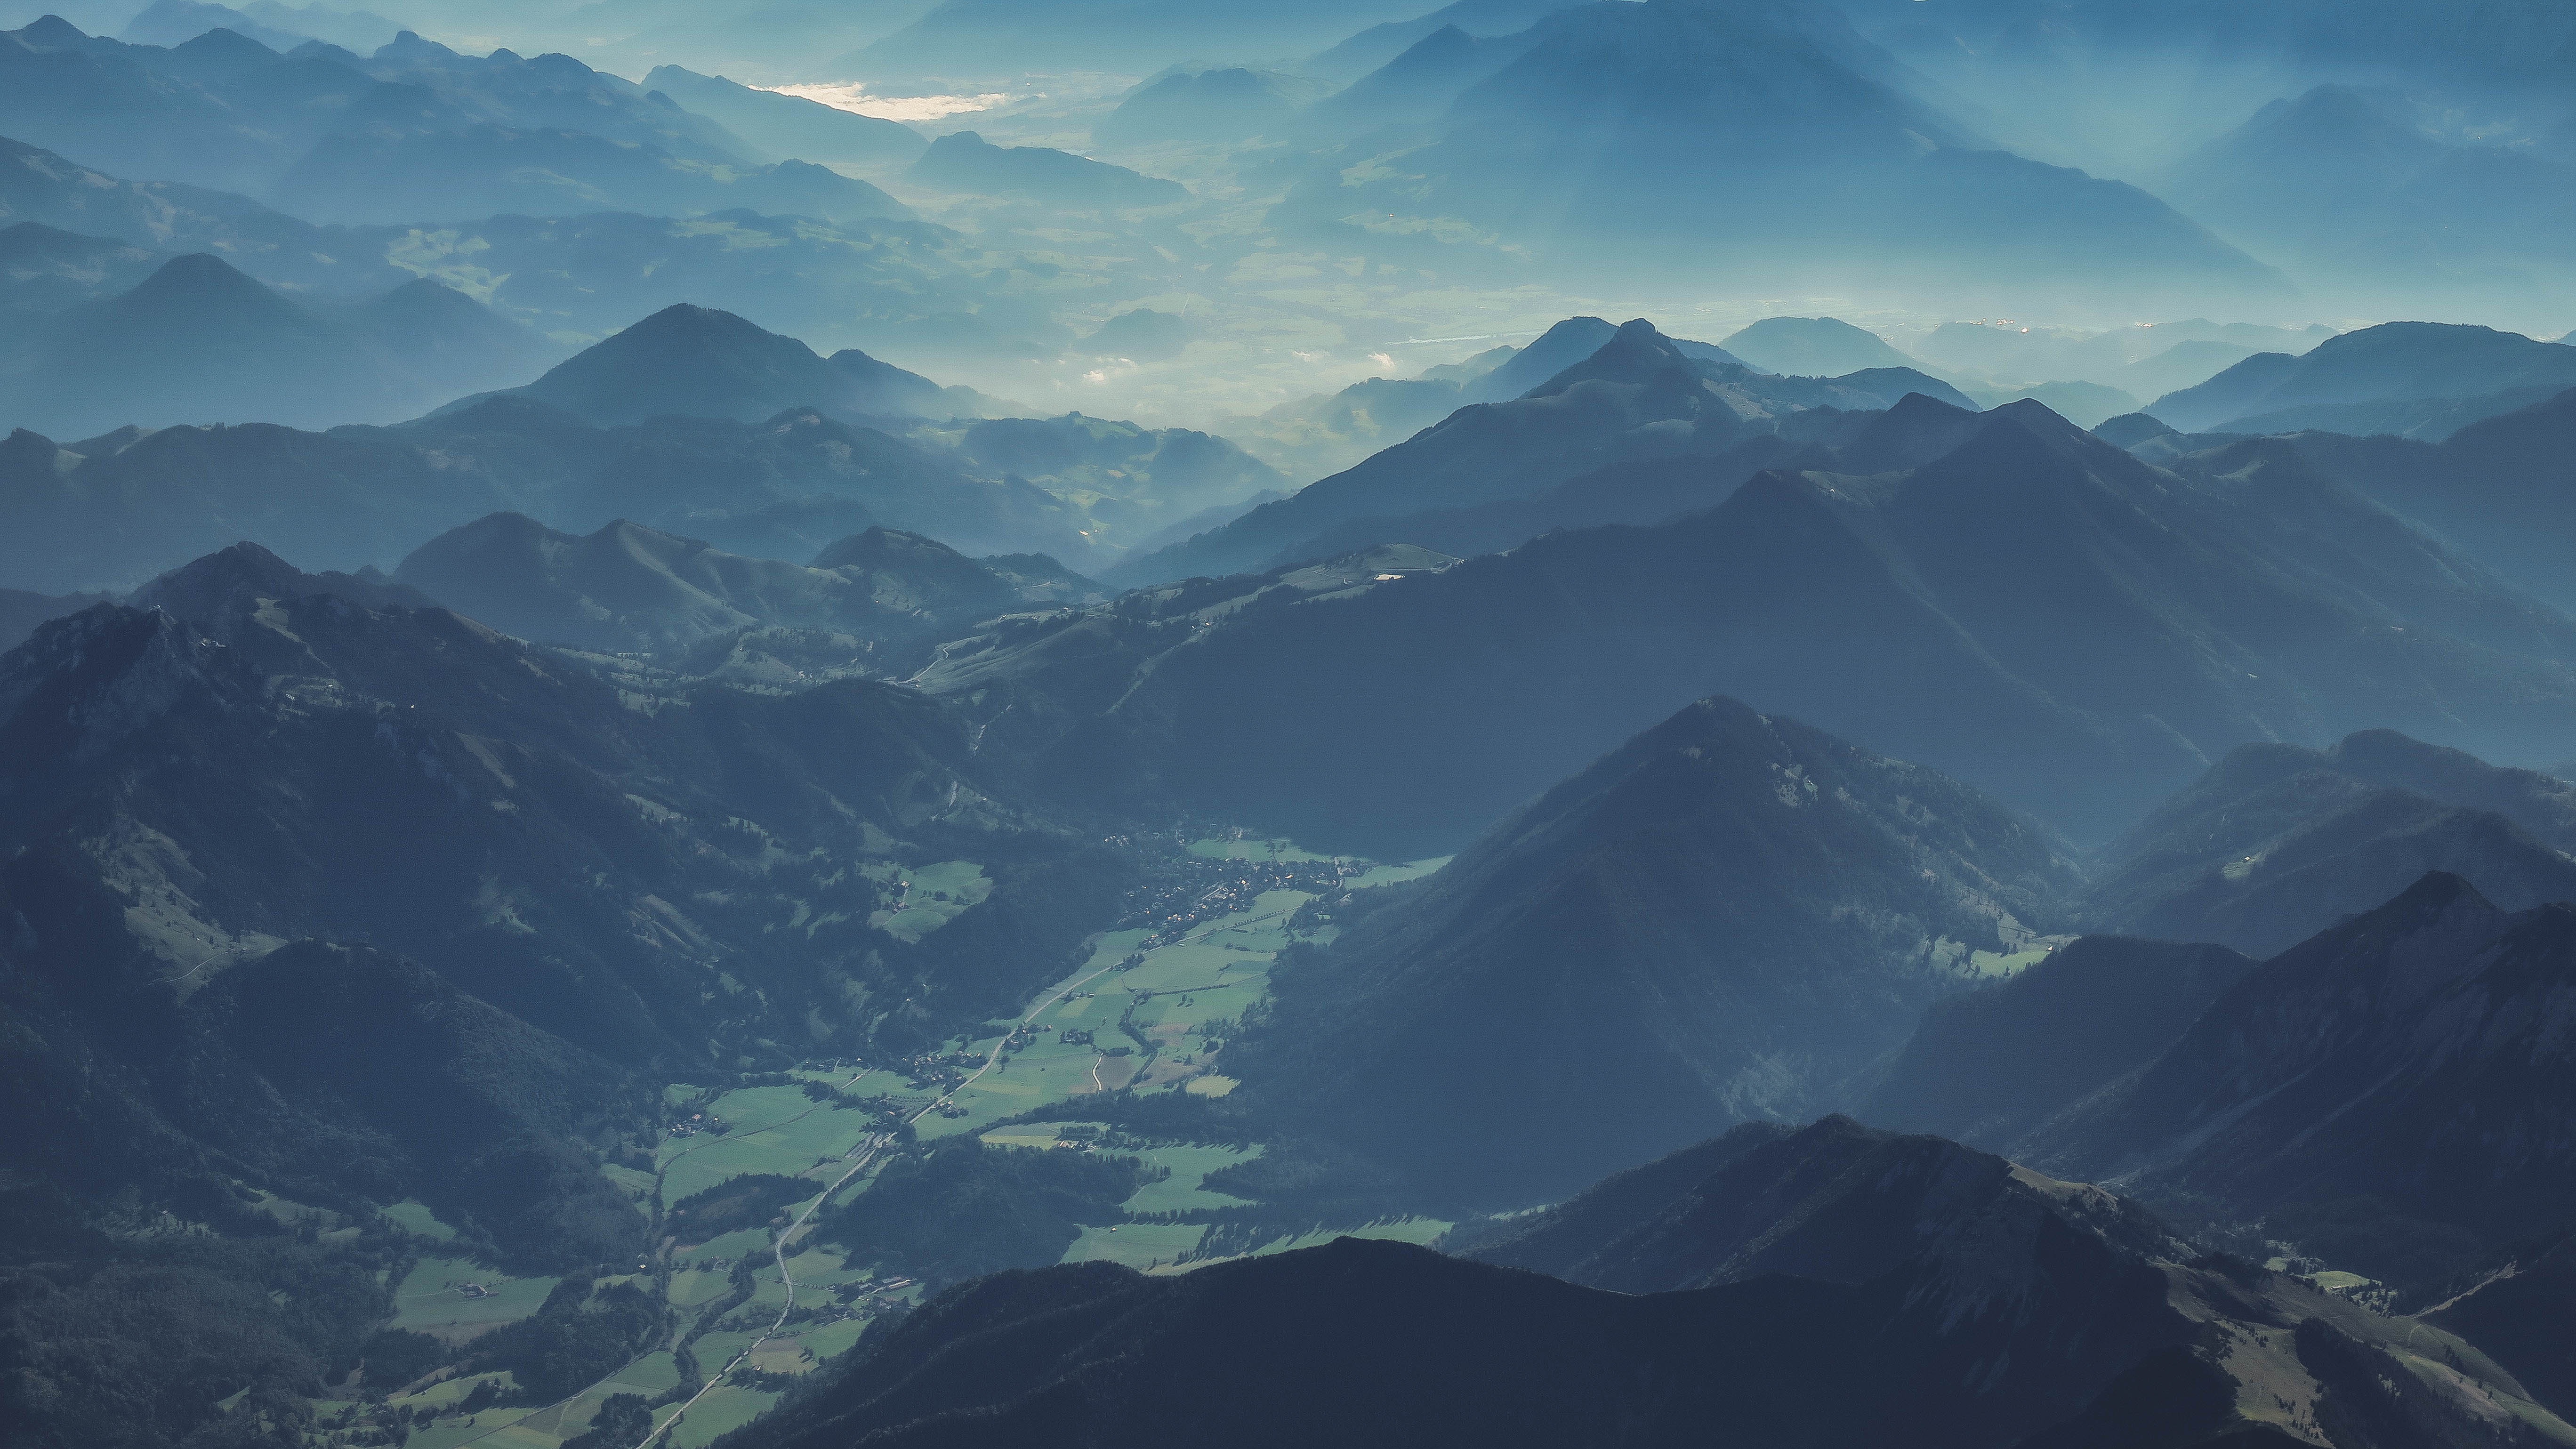
mountainous landforms, mountain, mountain range, sky, highland, nature, ridge, blue, atmospheric phenomenon, alps, hill station, cloud, hill, wilderness, massif, valley, fell, mount scenery, summit, atmosphere, landscape, horizon, sunlight, national park, world